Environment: real
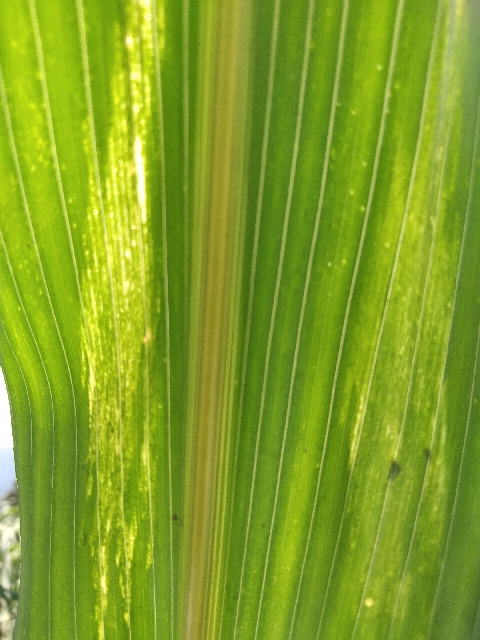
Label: lethal_necrosis